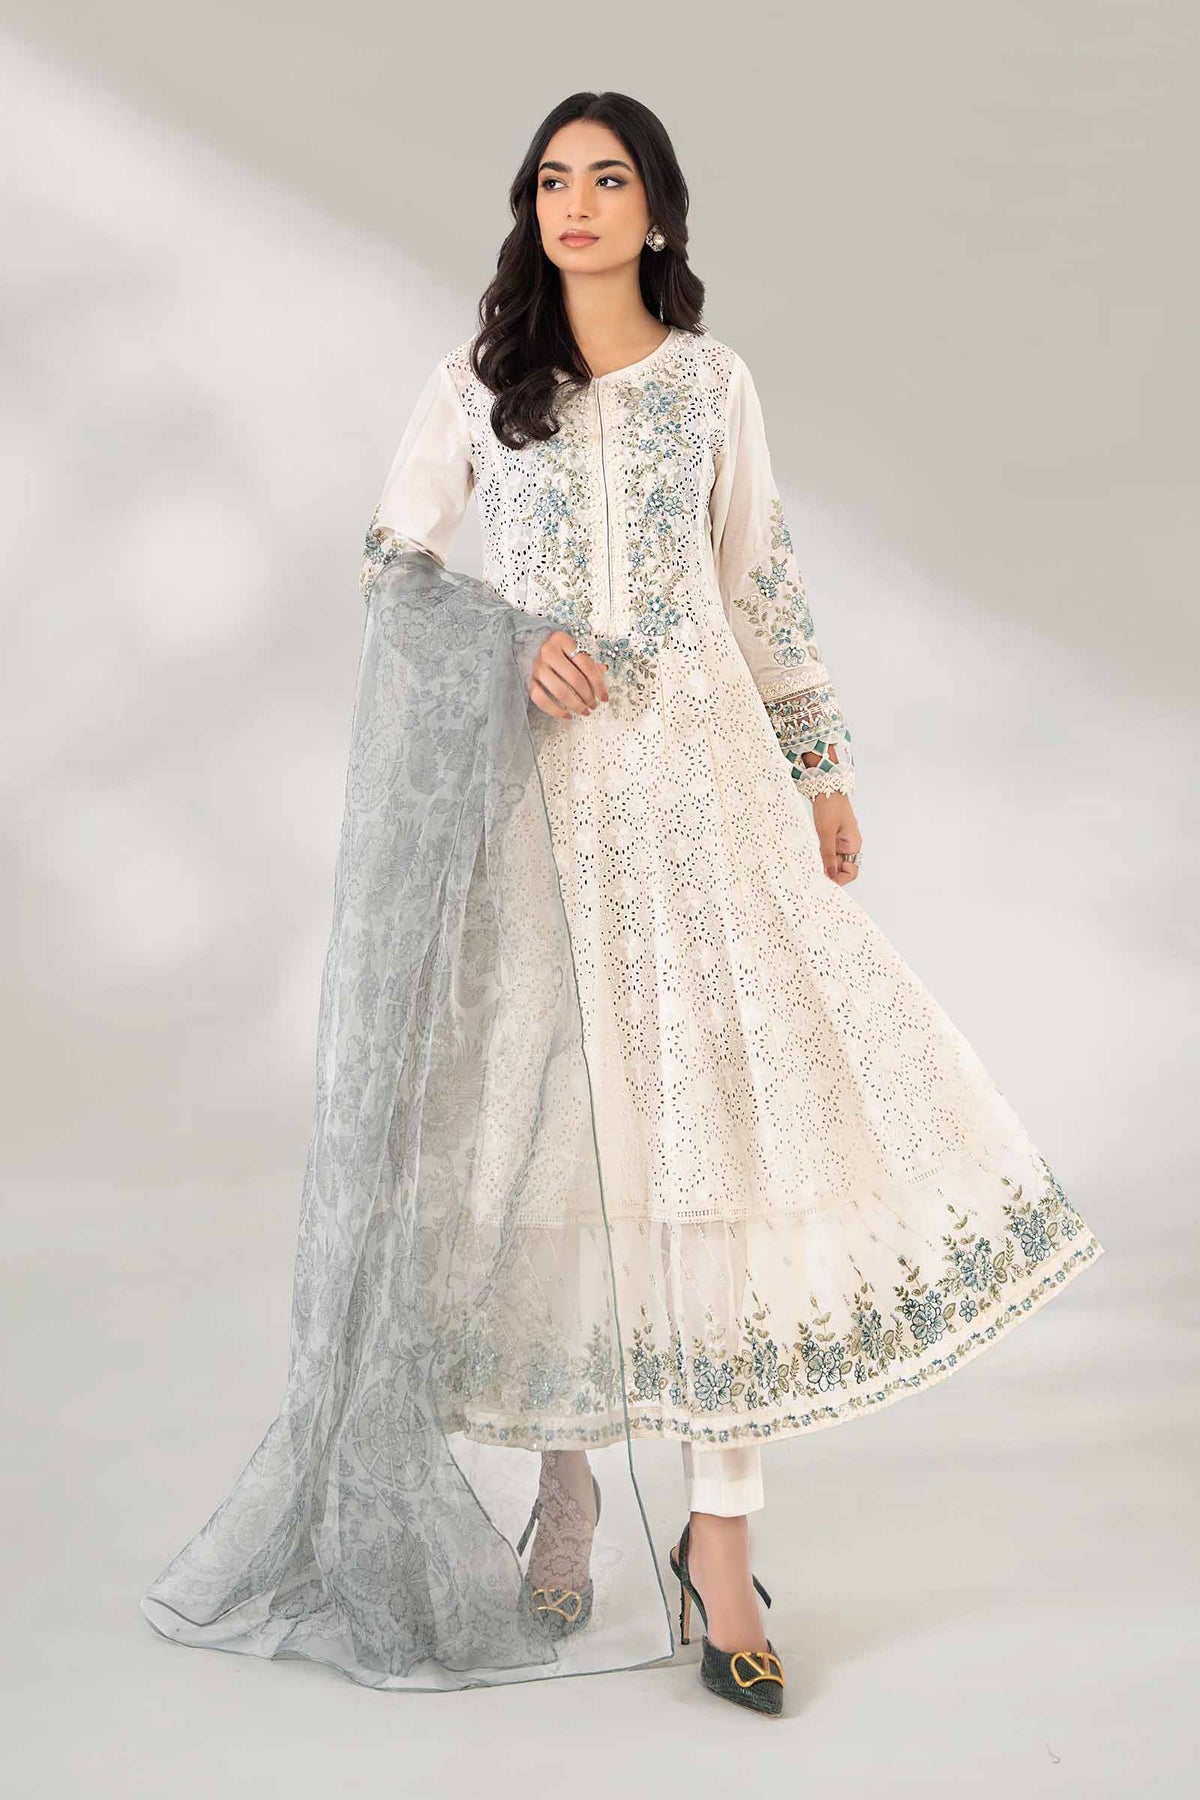
ivory embroidered salwar suit